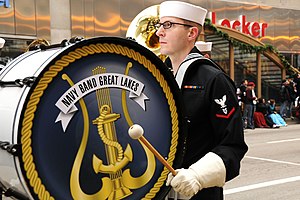
Stortromme
En amerikansk stortrommespiller med sin march-stortromme
En stortromme er betegnelsen for den største tromme i et trommesæt, samt et separat slagtøjsinstrument, der bliver brugt i march-, symfoni- og harmoniorkestre. Trommen er lavet af træ eller metal, og har et skind på hver side.